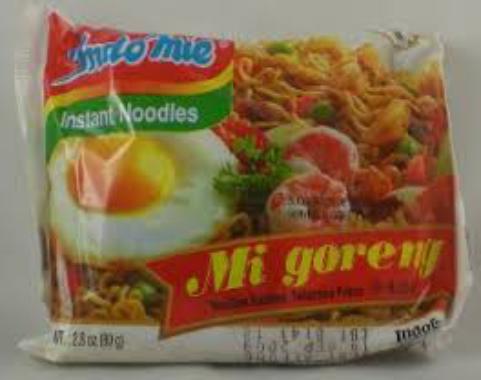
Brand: Indomie Mi goreng
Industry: Food